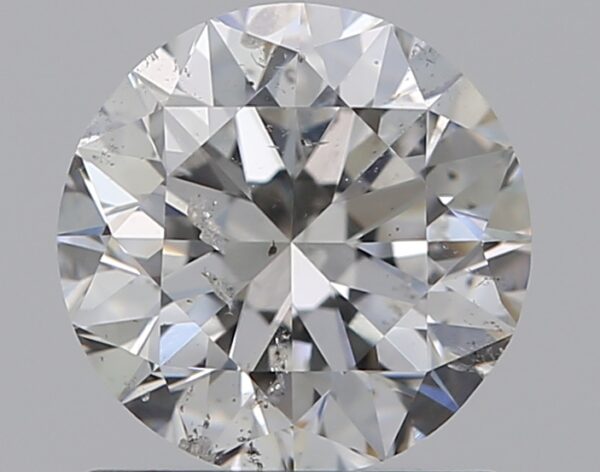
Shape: round
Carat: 1
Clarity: SI2
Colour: E
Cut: VG
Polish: EX
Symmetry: VG
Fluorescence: ST
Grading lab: GIA
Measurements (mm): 6.2 x 6.28 x 4.02